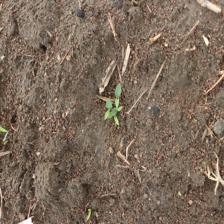
Label: Sorghum